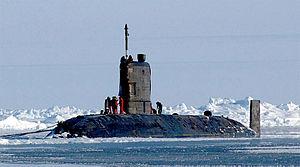
Le HMS Tireless est un bâtiment de la classe Trafalgar, un des sept sous-marins nucléaires d'attaque de la Royal Navy.
Les sous-marin nucléaire d'attaque de la classe Trafalgar furent mis en service par la Royal Navy à partir de 1981.